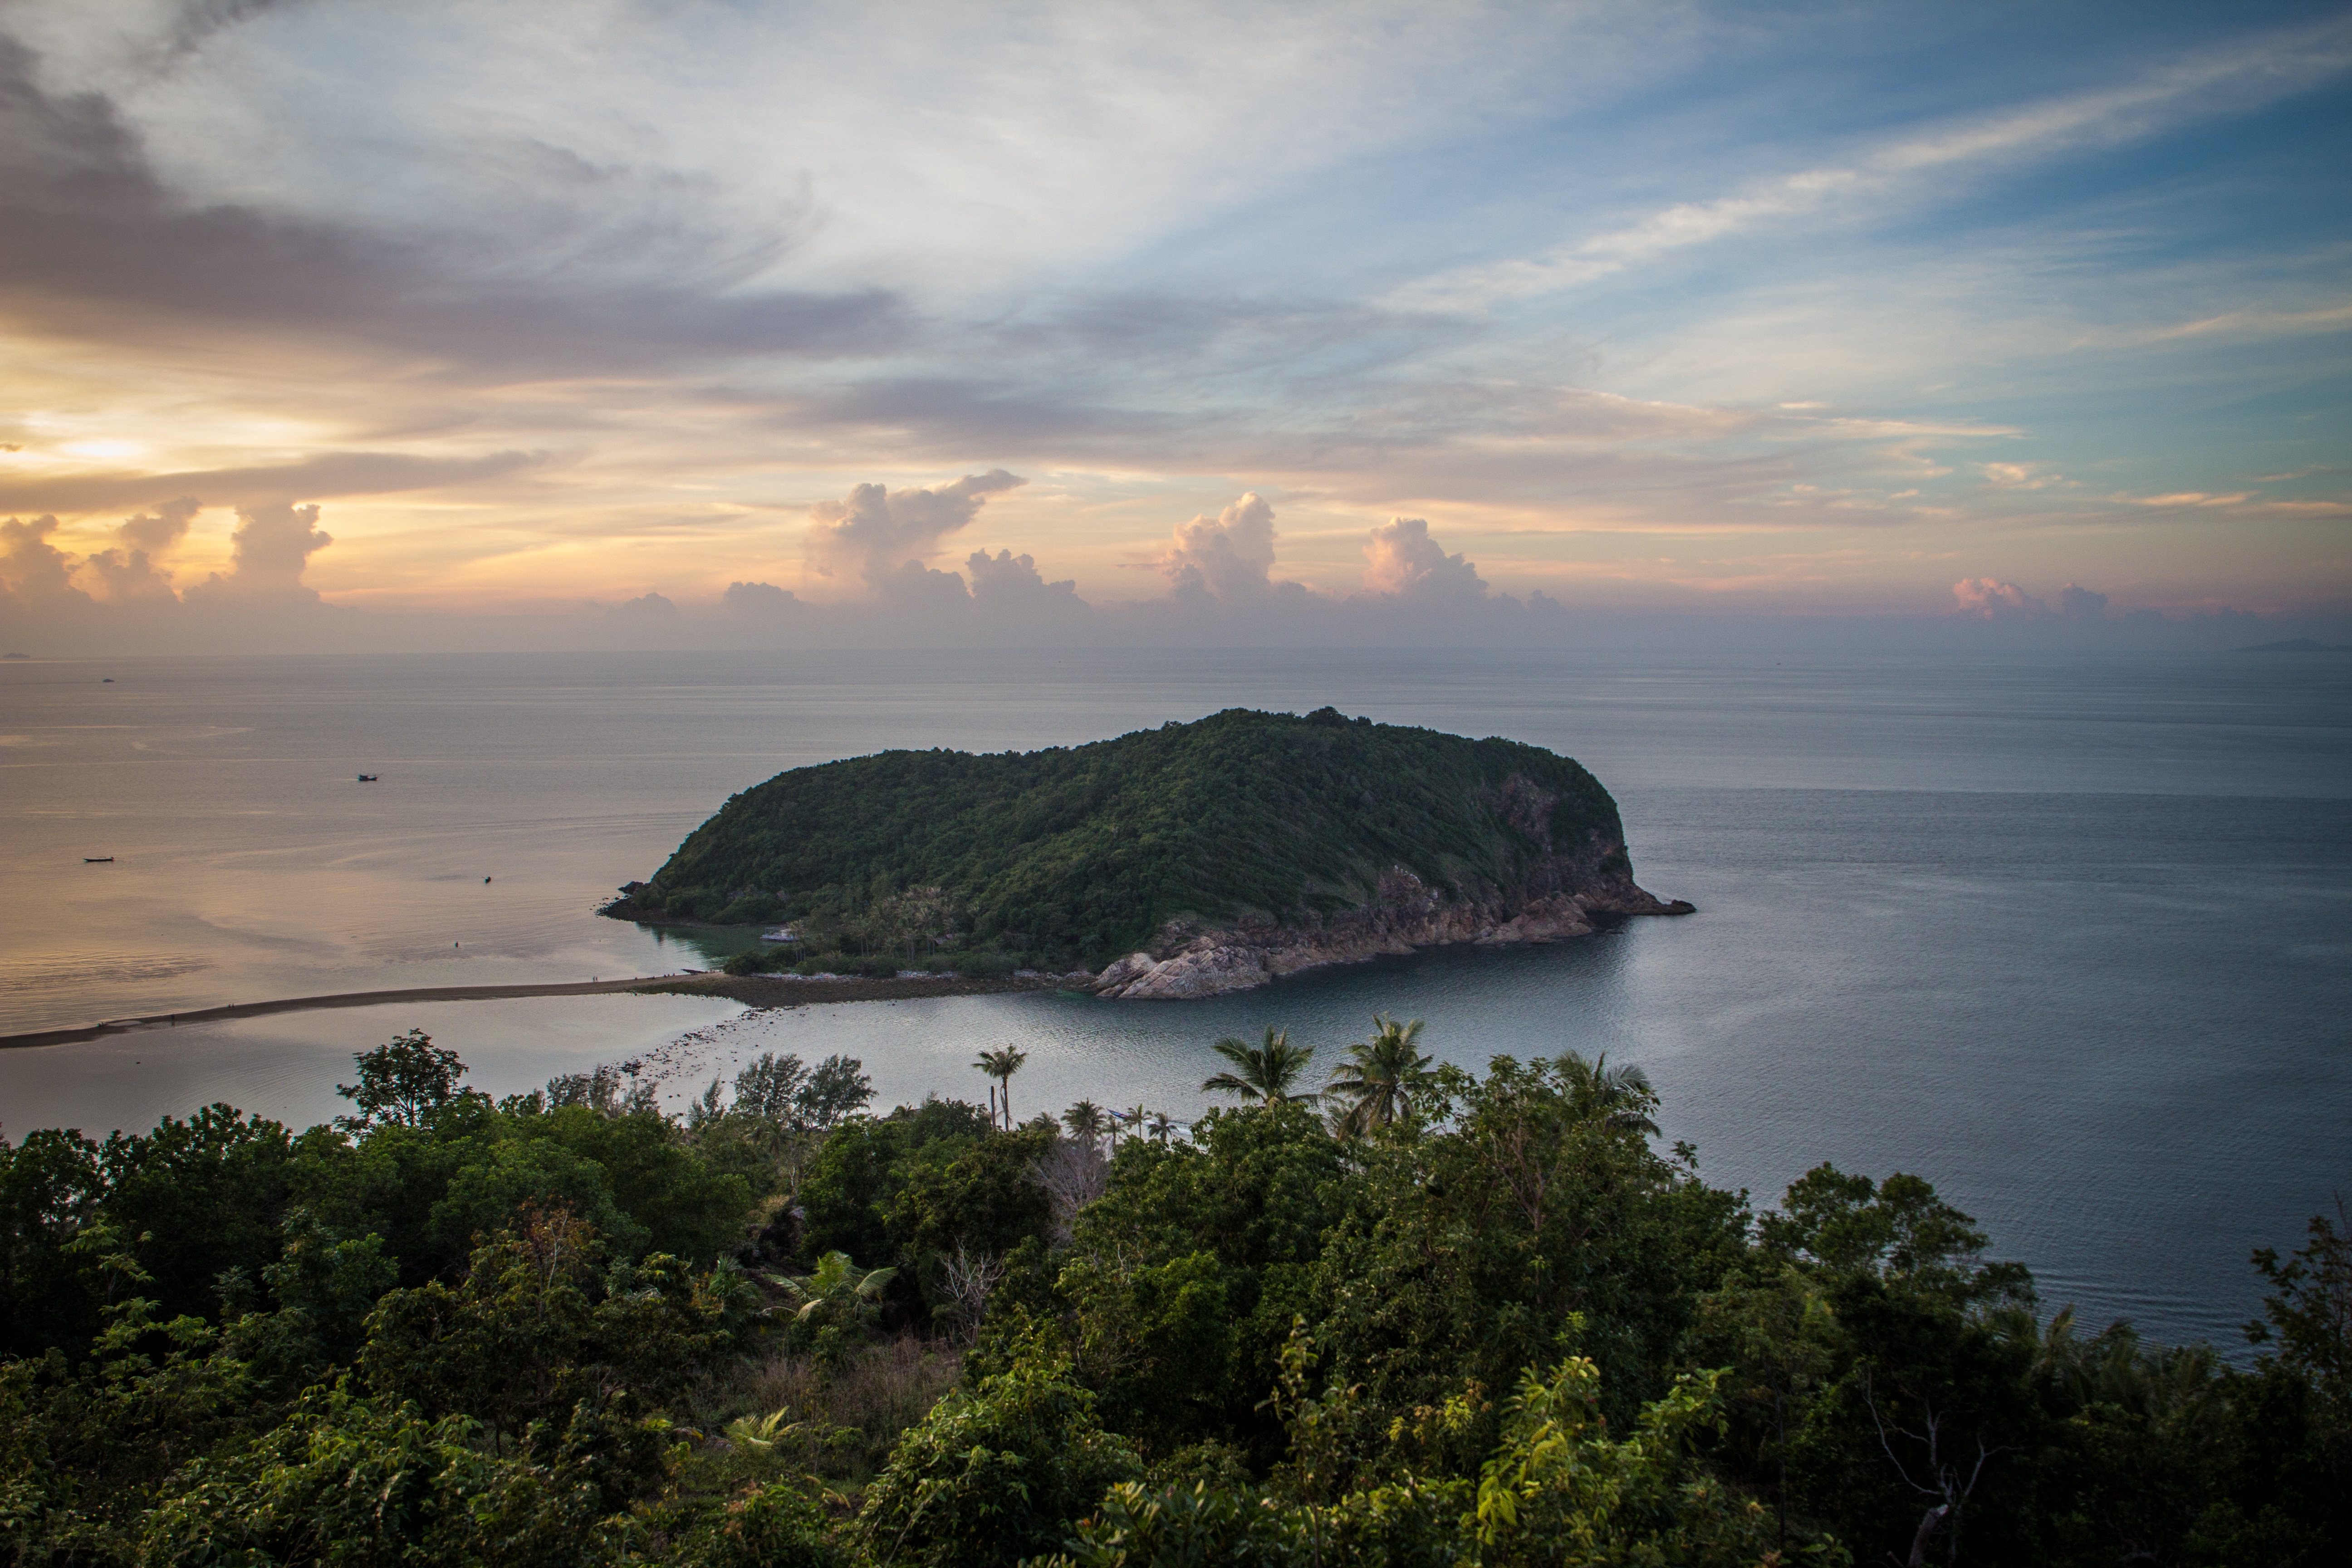
landscape, sea, coast, tree, water, nature, ocean, horizon, cloud, sky, sunrise, sunset, morning, hill, shore, view, dawn, cliff, dusk, evening, calm, bay, island, peninsula, highland, terrain, thailand, headland, tropics, cape, islet, koh phangan, computer wallpaper, promontory, koh ma, coastal and oceanic landforms, mount scenery